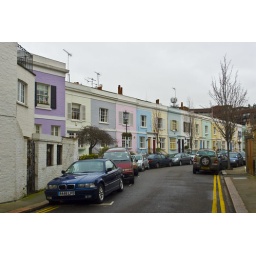
Random photo of a colourful street near earls court road